George Garrett (inventor)

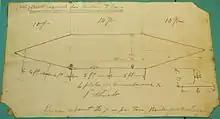
Sketch of the design of Resurgam II by George Garrett

He invented a diving suit in 1877, demonstrating it to the French government in the River Seine.